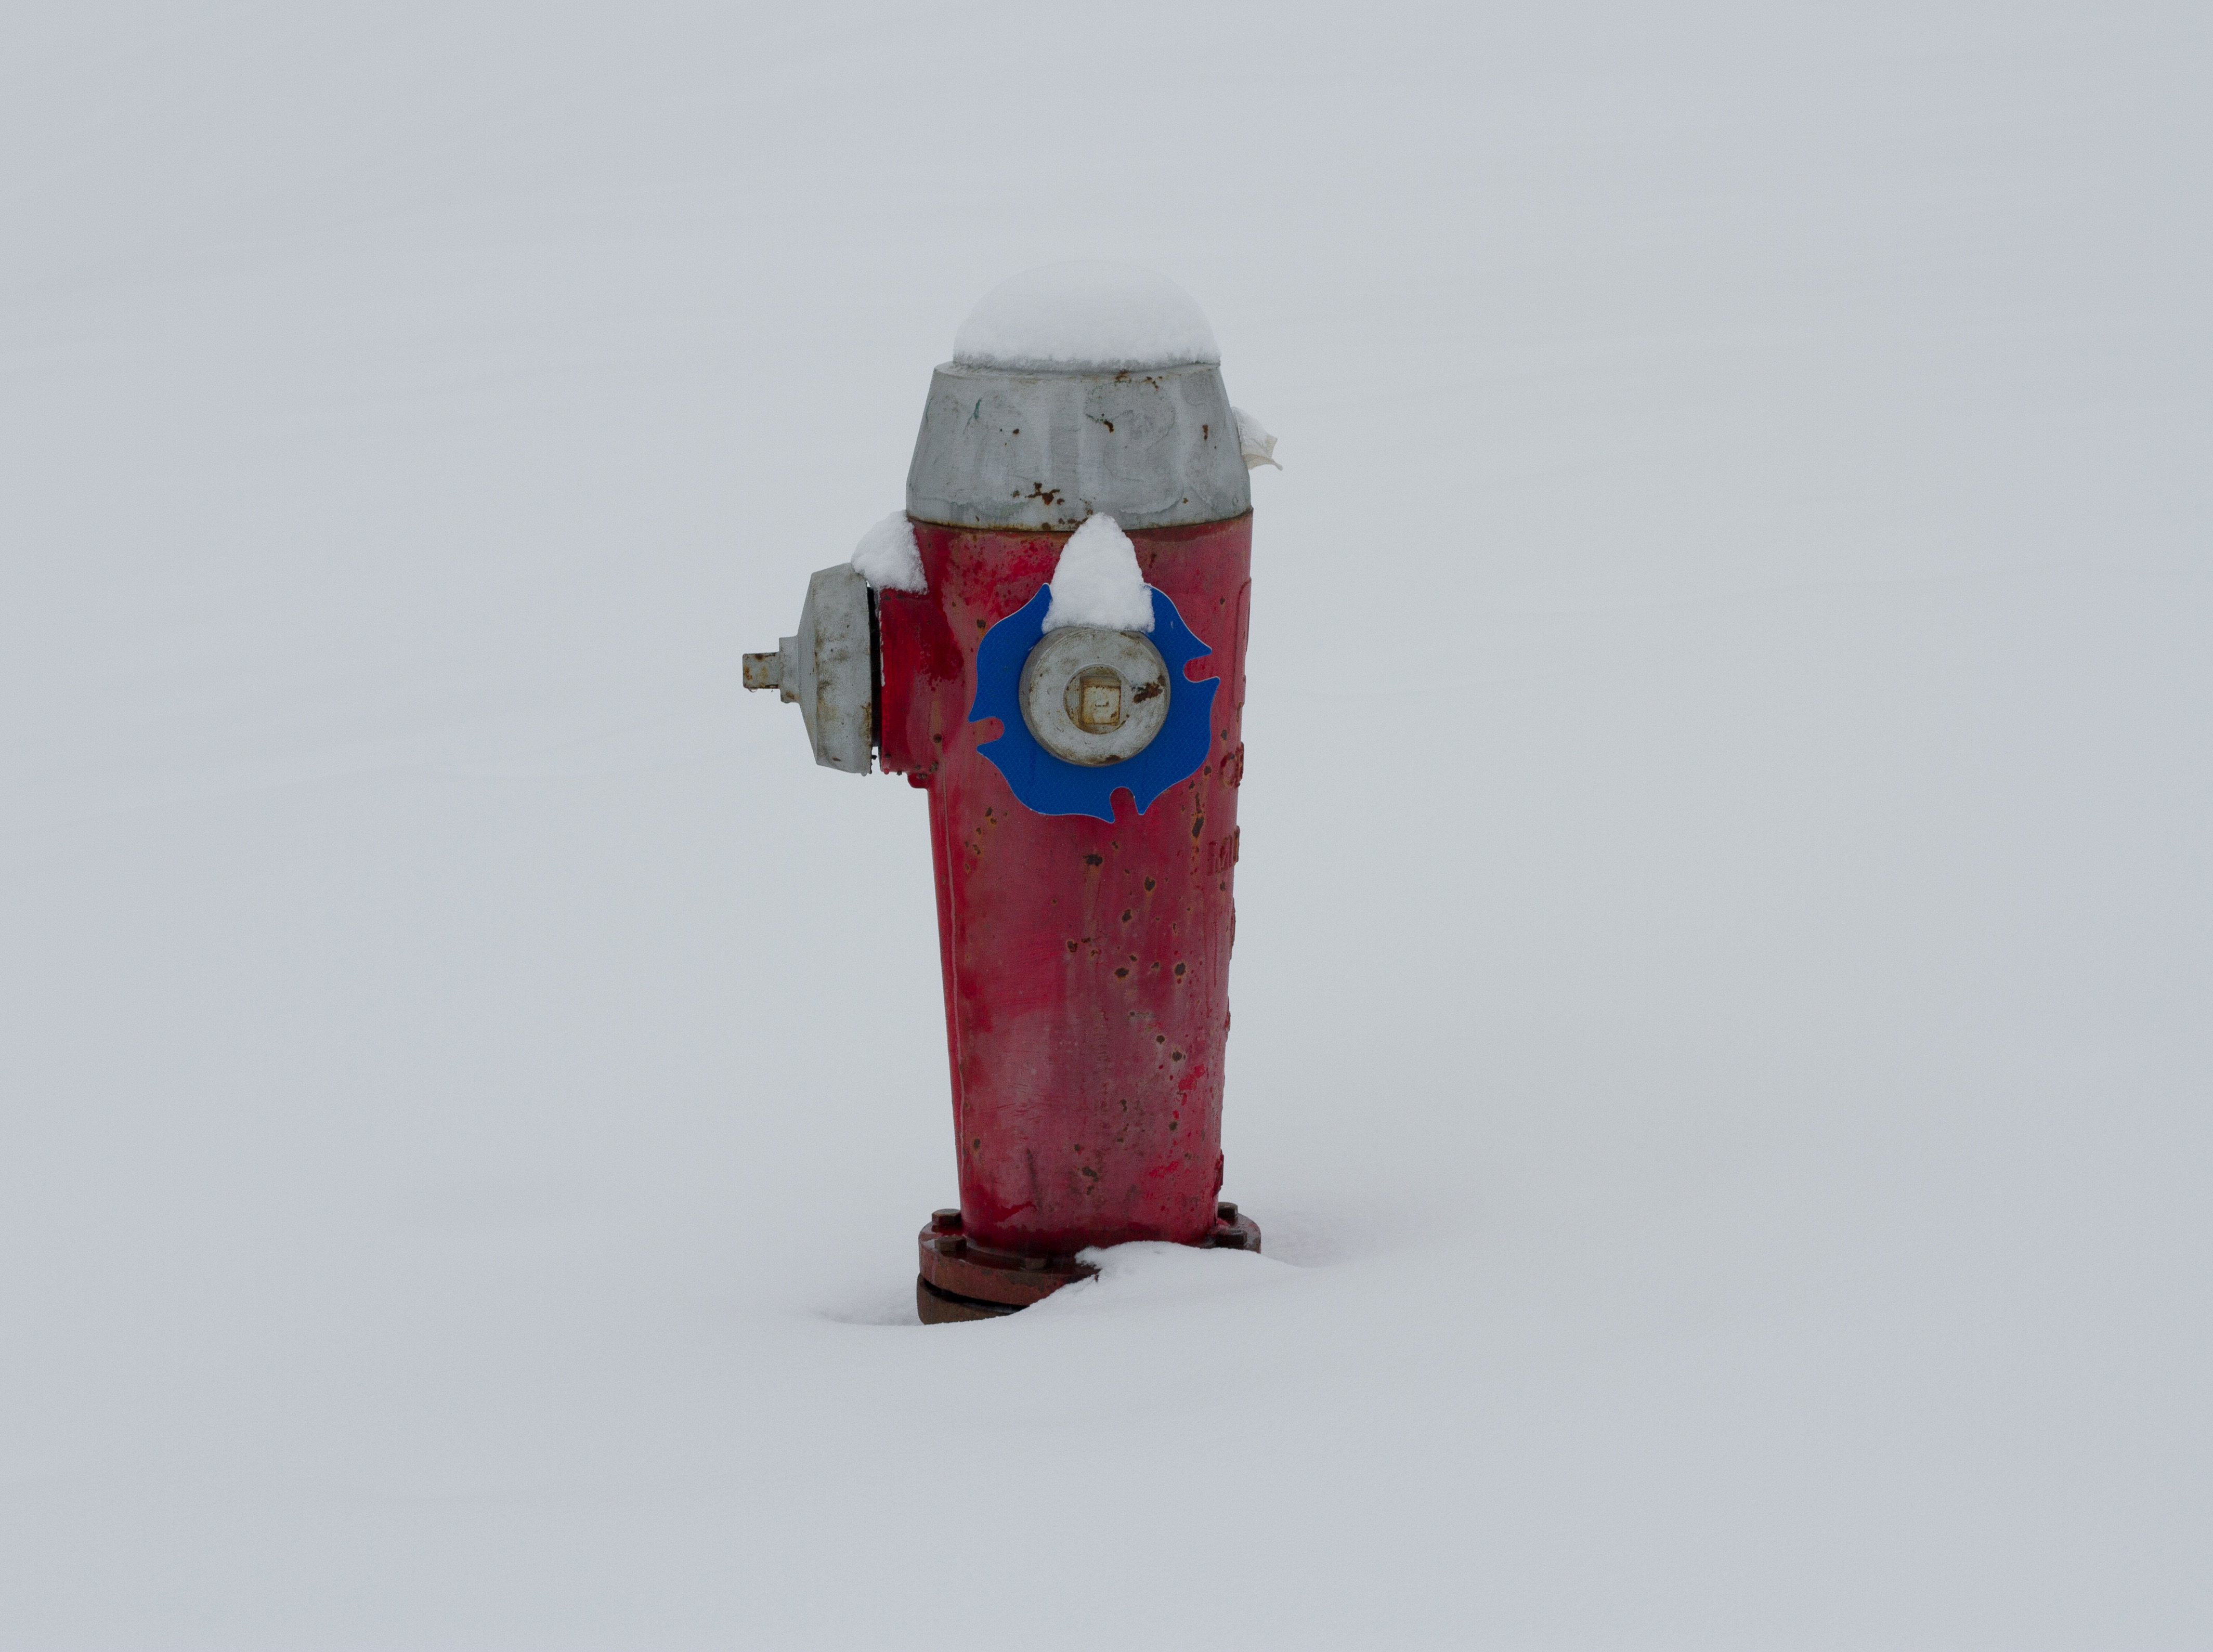
snow, red, toy